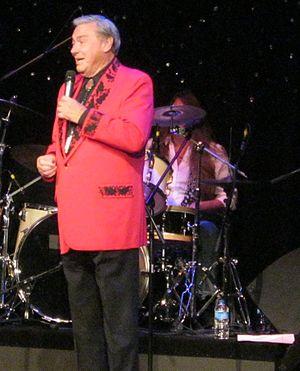
James Edward Brown, plus connu sous son nom de scène Jim Ed Brown, né le 1ᵉʳ avril 1934 à Sparkman en Arkansas et mort le 11 juin 2015 à Franklin dans le Tennessee, est un chanteur américain de country. Il connaît la célébrité dans les années 1950 en tant que membre du trio The Browns, avec ses deux sœurs. Au terme d'une carrière solo entre 1965 et 1974, il est un invité régulier de l'émission radiophonique Country Music Greats Radio Show de Nashville.